William Hallock

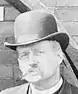
Hallock in 1886

William Hallock, Ph. D., D.Pharm. (1857–1913) was an American physicist, born at Milton, New York.